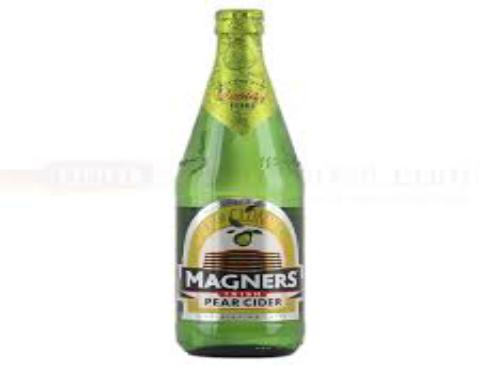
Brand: Magners Irish
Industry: Food